1960 World Series

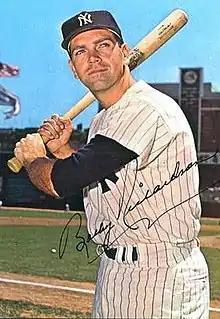
Bobby Richardson

For Game 3, the Series shifted to Yankee Stadium as Stengel sent Whitey Ford to the mound against Pittsburgh's Vinegar Bend Mizell. Ford had somewhat of an off year (12–9, 3.08 ERA and 192.2 IP) for his lofty standards, but was brilliant against the Pirates.